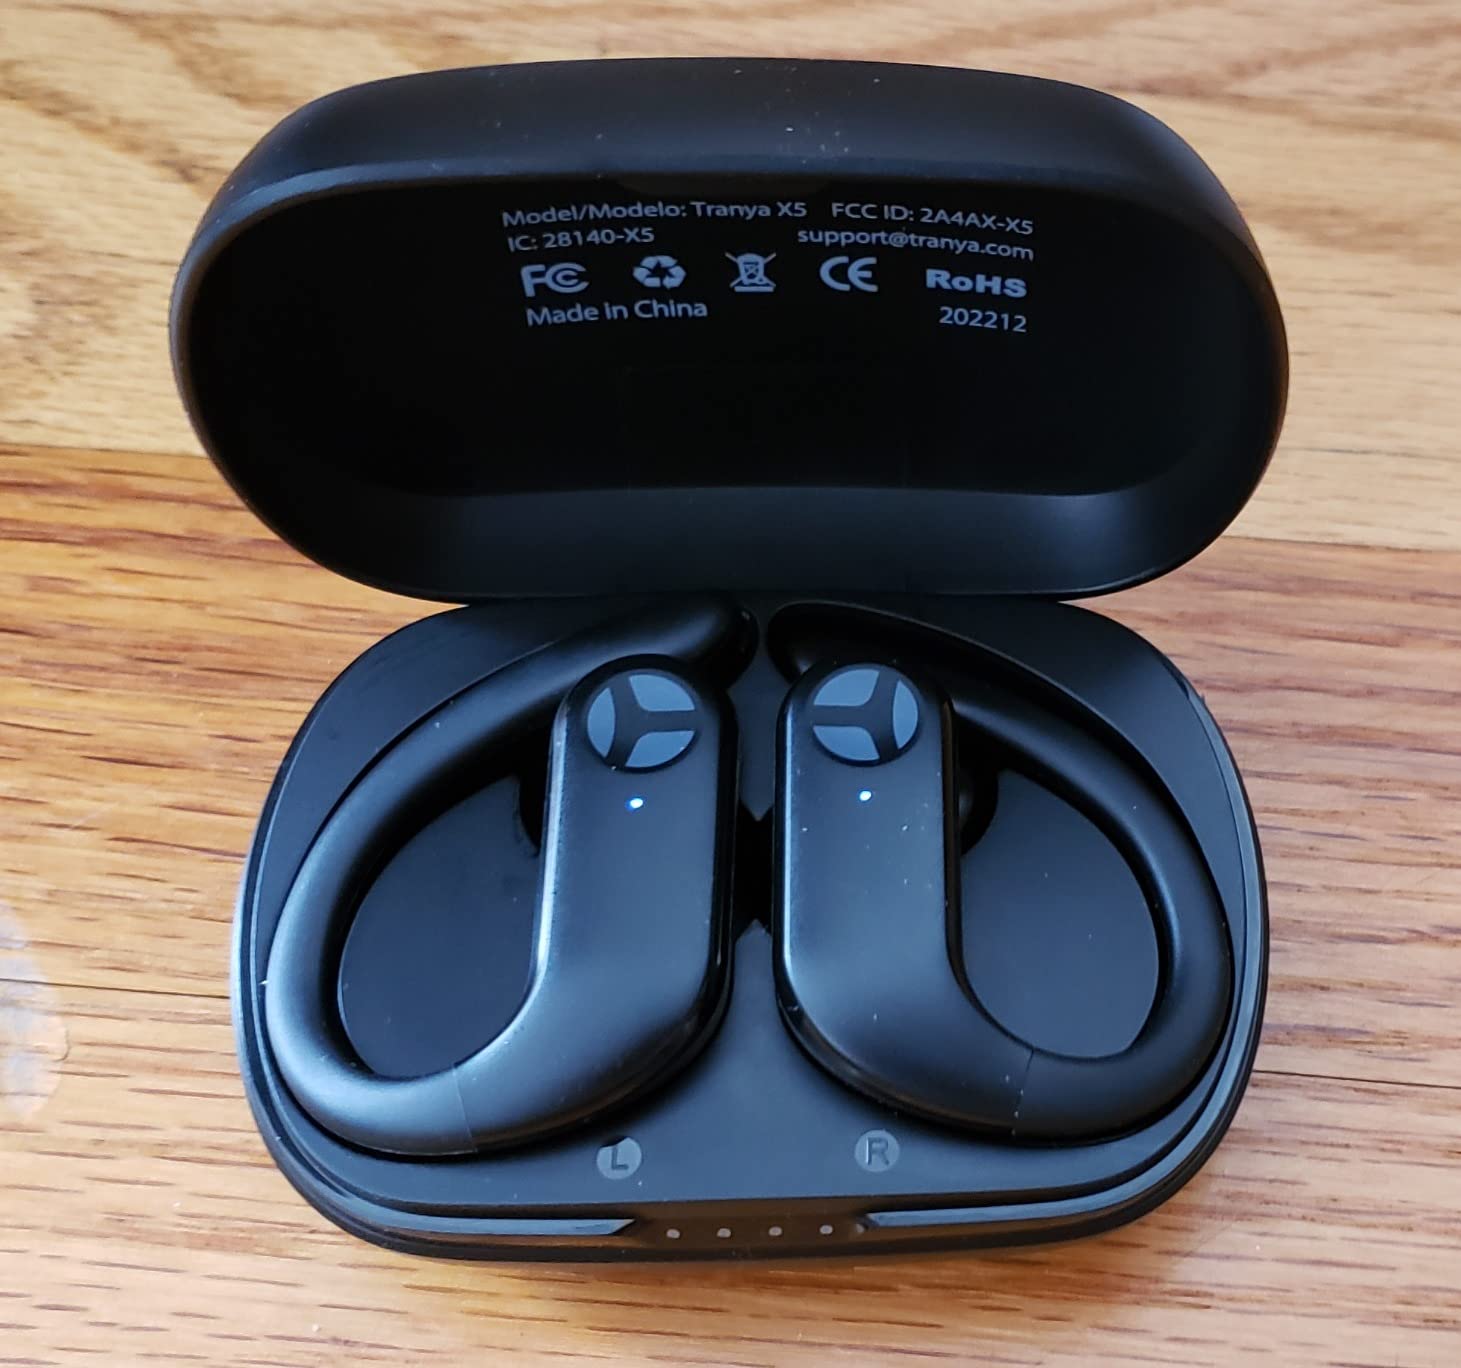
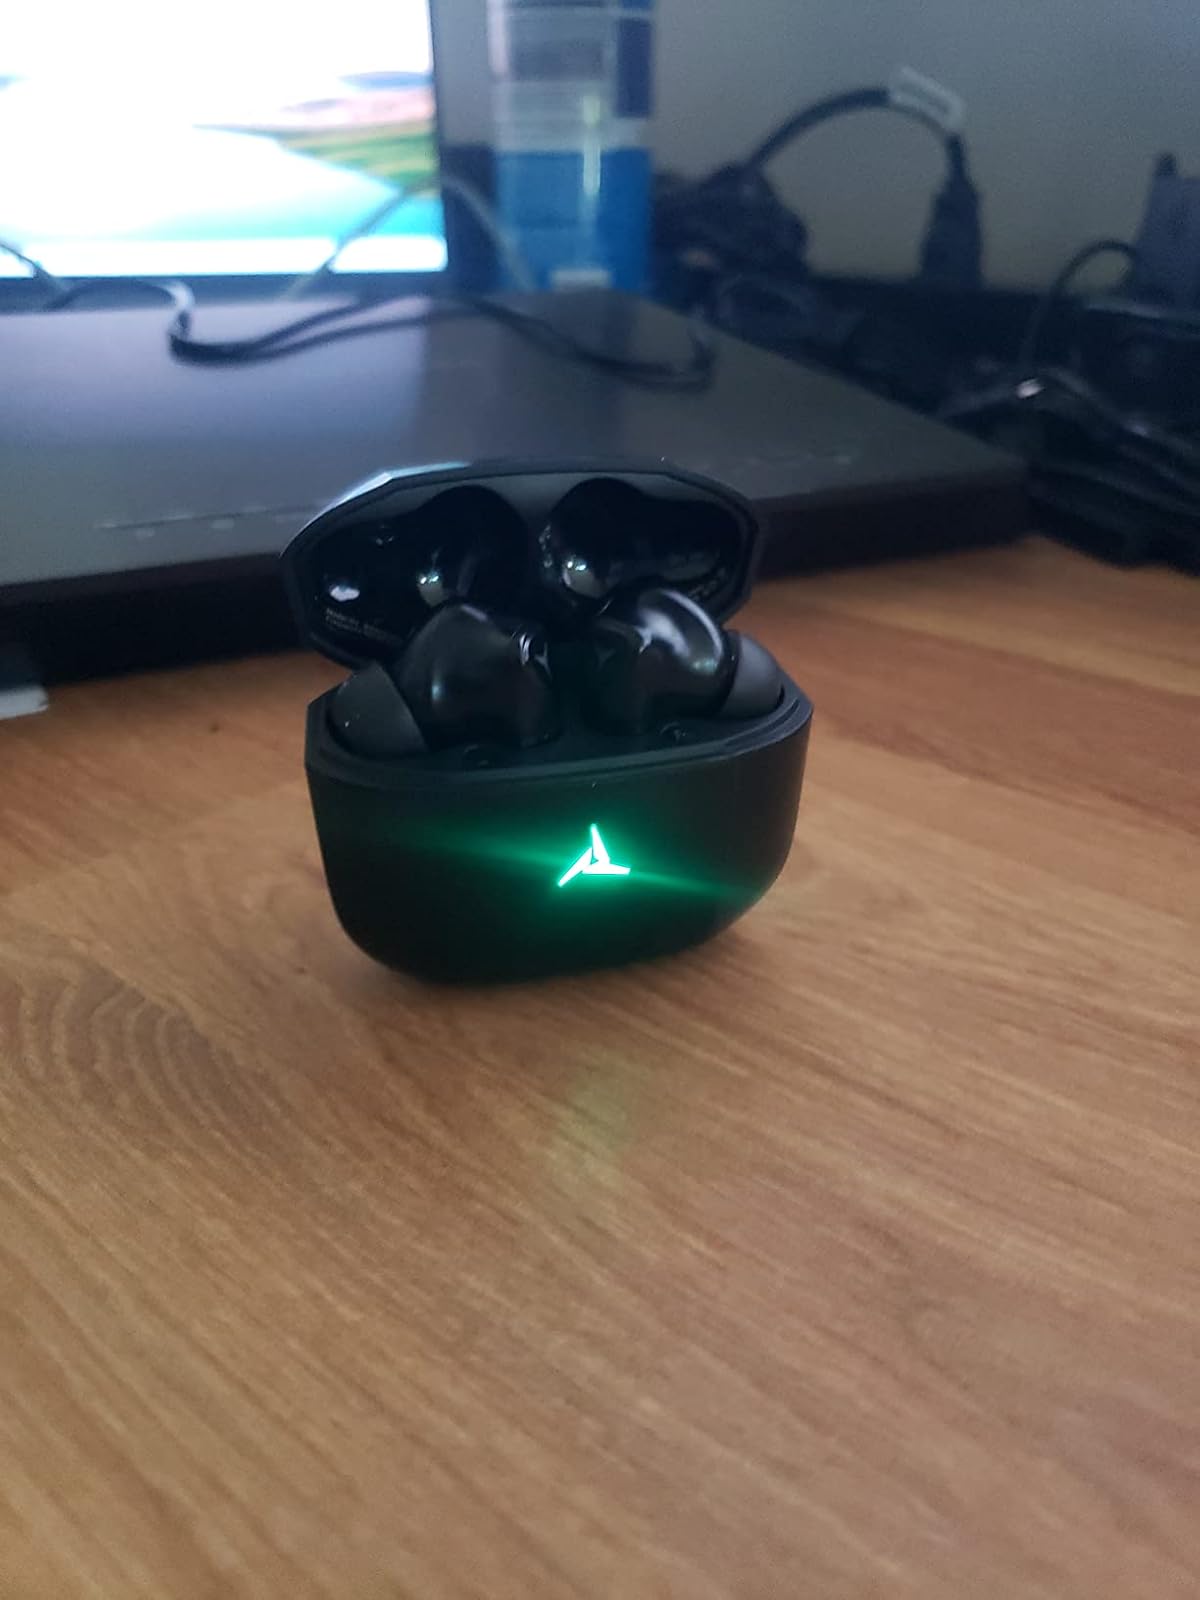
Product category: earbuds
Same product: no